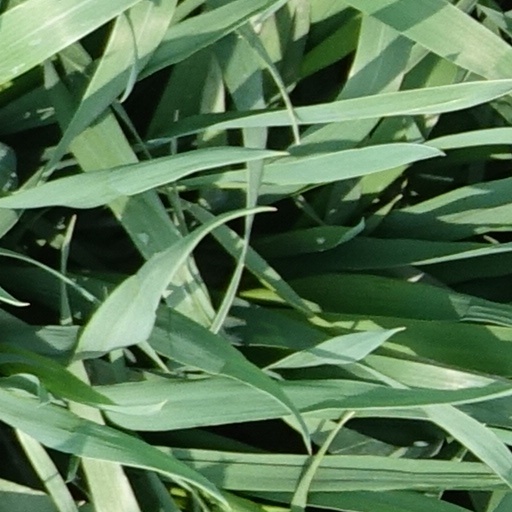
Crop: wheat